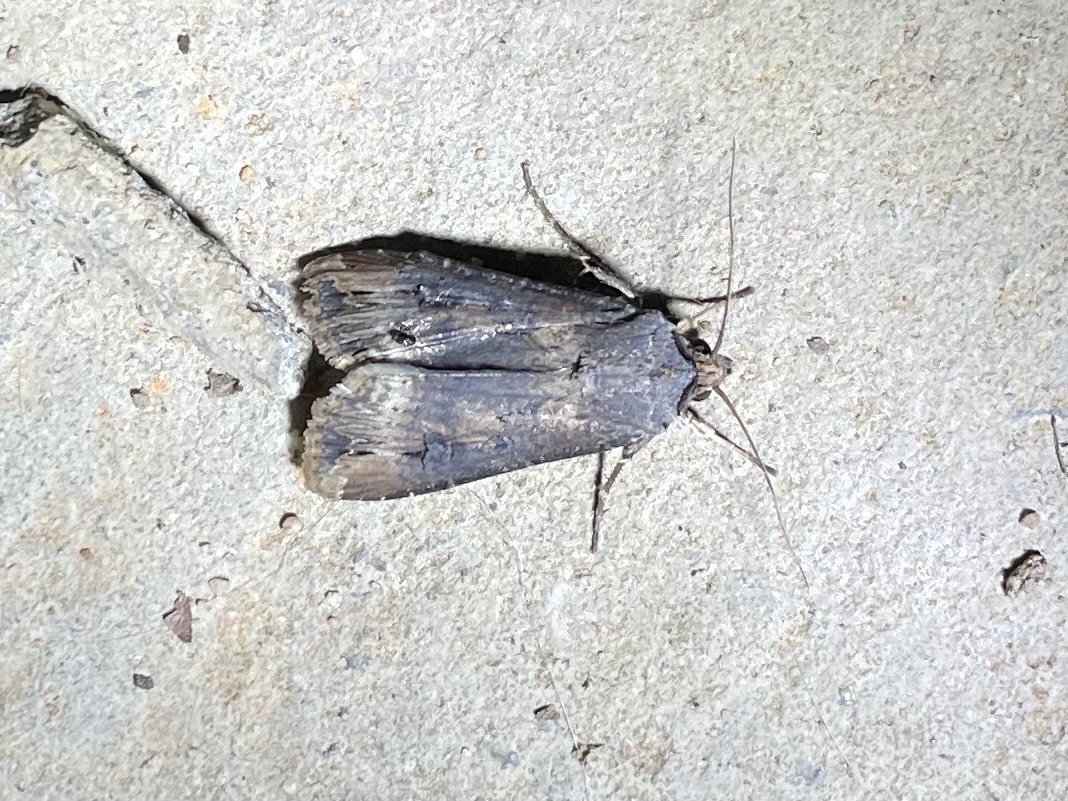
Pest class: cutworms